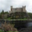
Label: castle